Franziska von Reitzenstein

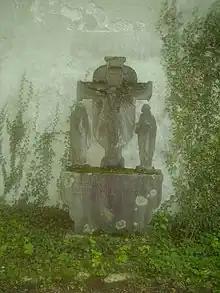
Grave of Franziska von Reitzenstein

Franziska Freifrau von Reitzenstein (née von Nyss; alias "Franz von Nemmersdorf"; 19 September 1834 – 4 June 1896) was a German novelist.